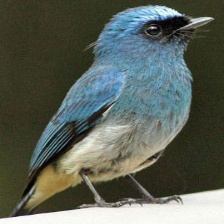
Species: INDIGO FLYCATCHER
Scientific name: EUMYIAS INDIGO